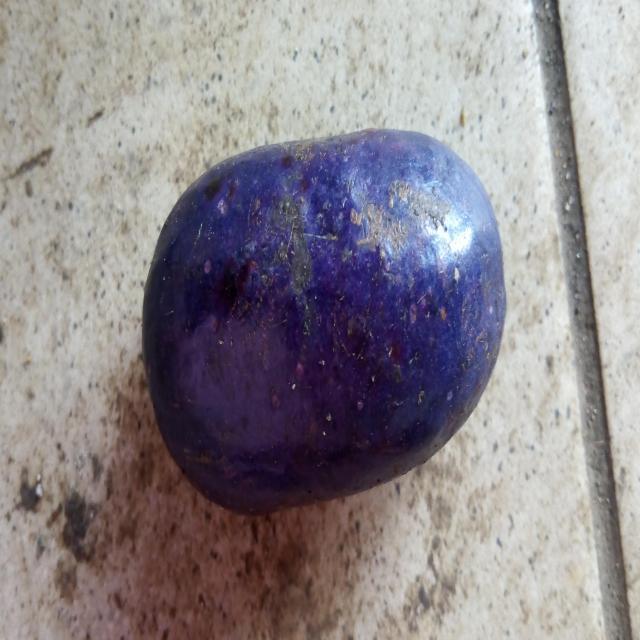
Plum grade: unaffected